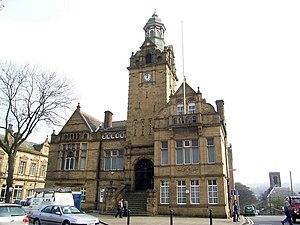
Cleckheaton est une ville du Yorkshire de l'Ouest, en Angleterre. Elle est située dans la vallée de la Spen, un affluent de la Calder, dans le district de Kirklees. Au moment du recensement de 2001, elle comptait 14 937 habitants.